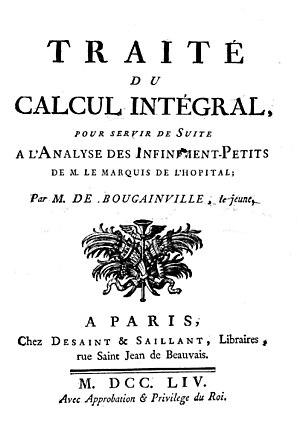
Le comte Louis-Antoine de Bougainville, né le 12 novembre 1729 à Paris et mort le 31 août 1811 à Paris, est un officier de marine, navigateur et explorateur français. Il a mené en tant que capitaine, de 1766 à 1769, le premier tour du monde officiel français. Les bougainvilliers et leurs fleurs les bougainvillées ont été nommés en son honneur à la suite de spécimens collectés au Brésil par le botaniste Philibert Commerson lors de cette circumnavigation autour du monde.